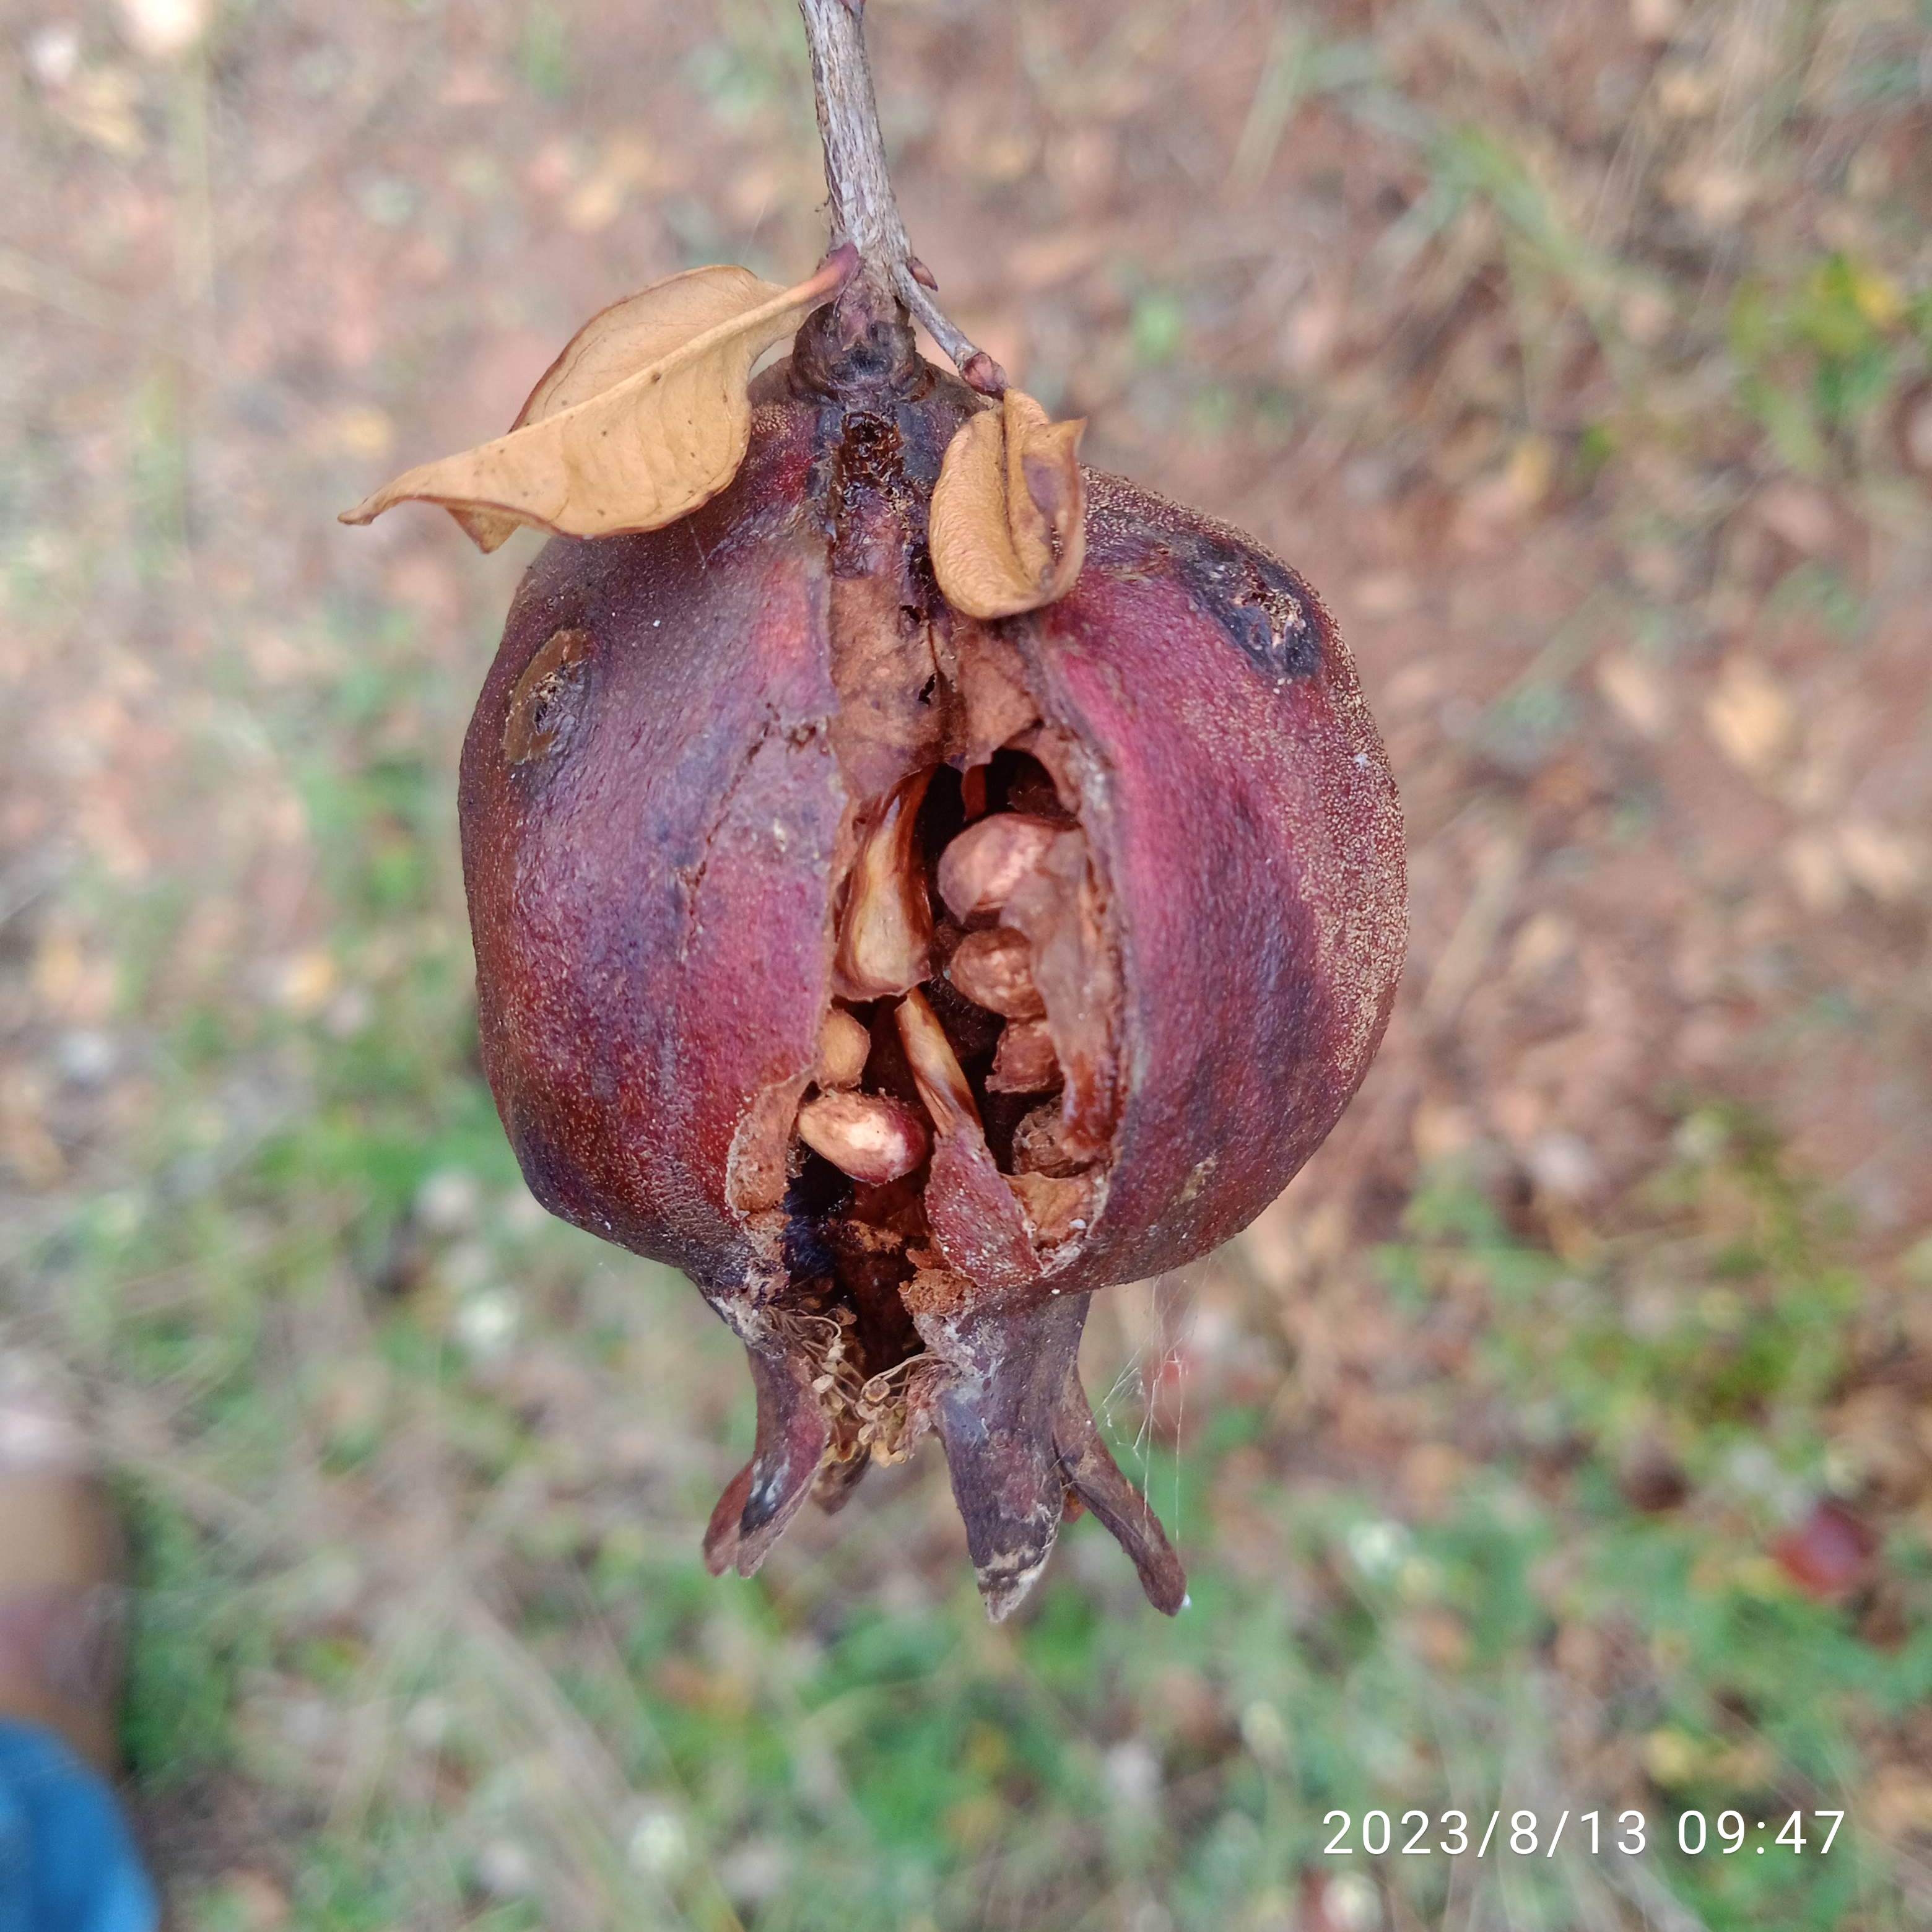
Label: Bacterial_Blight